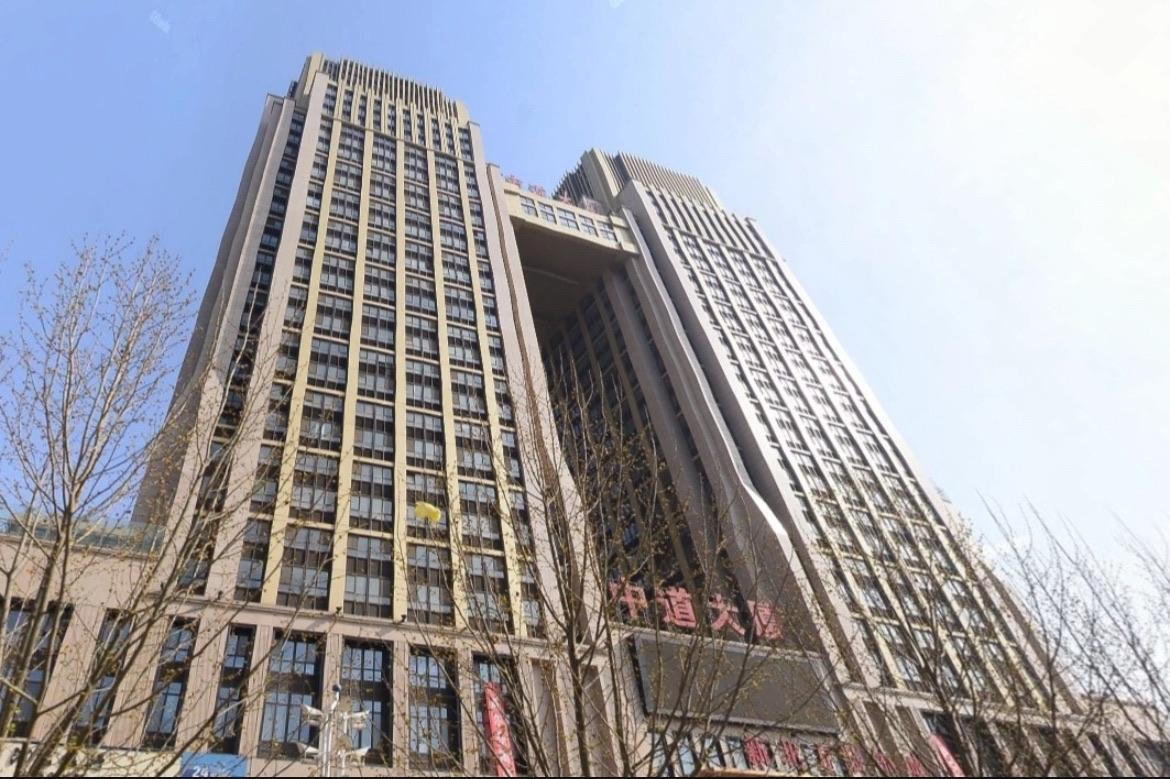
地标名称：中道大厦
所在城市：邯郸市·丛台区